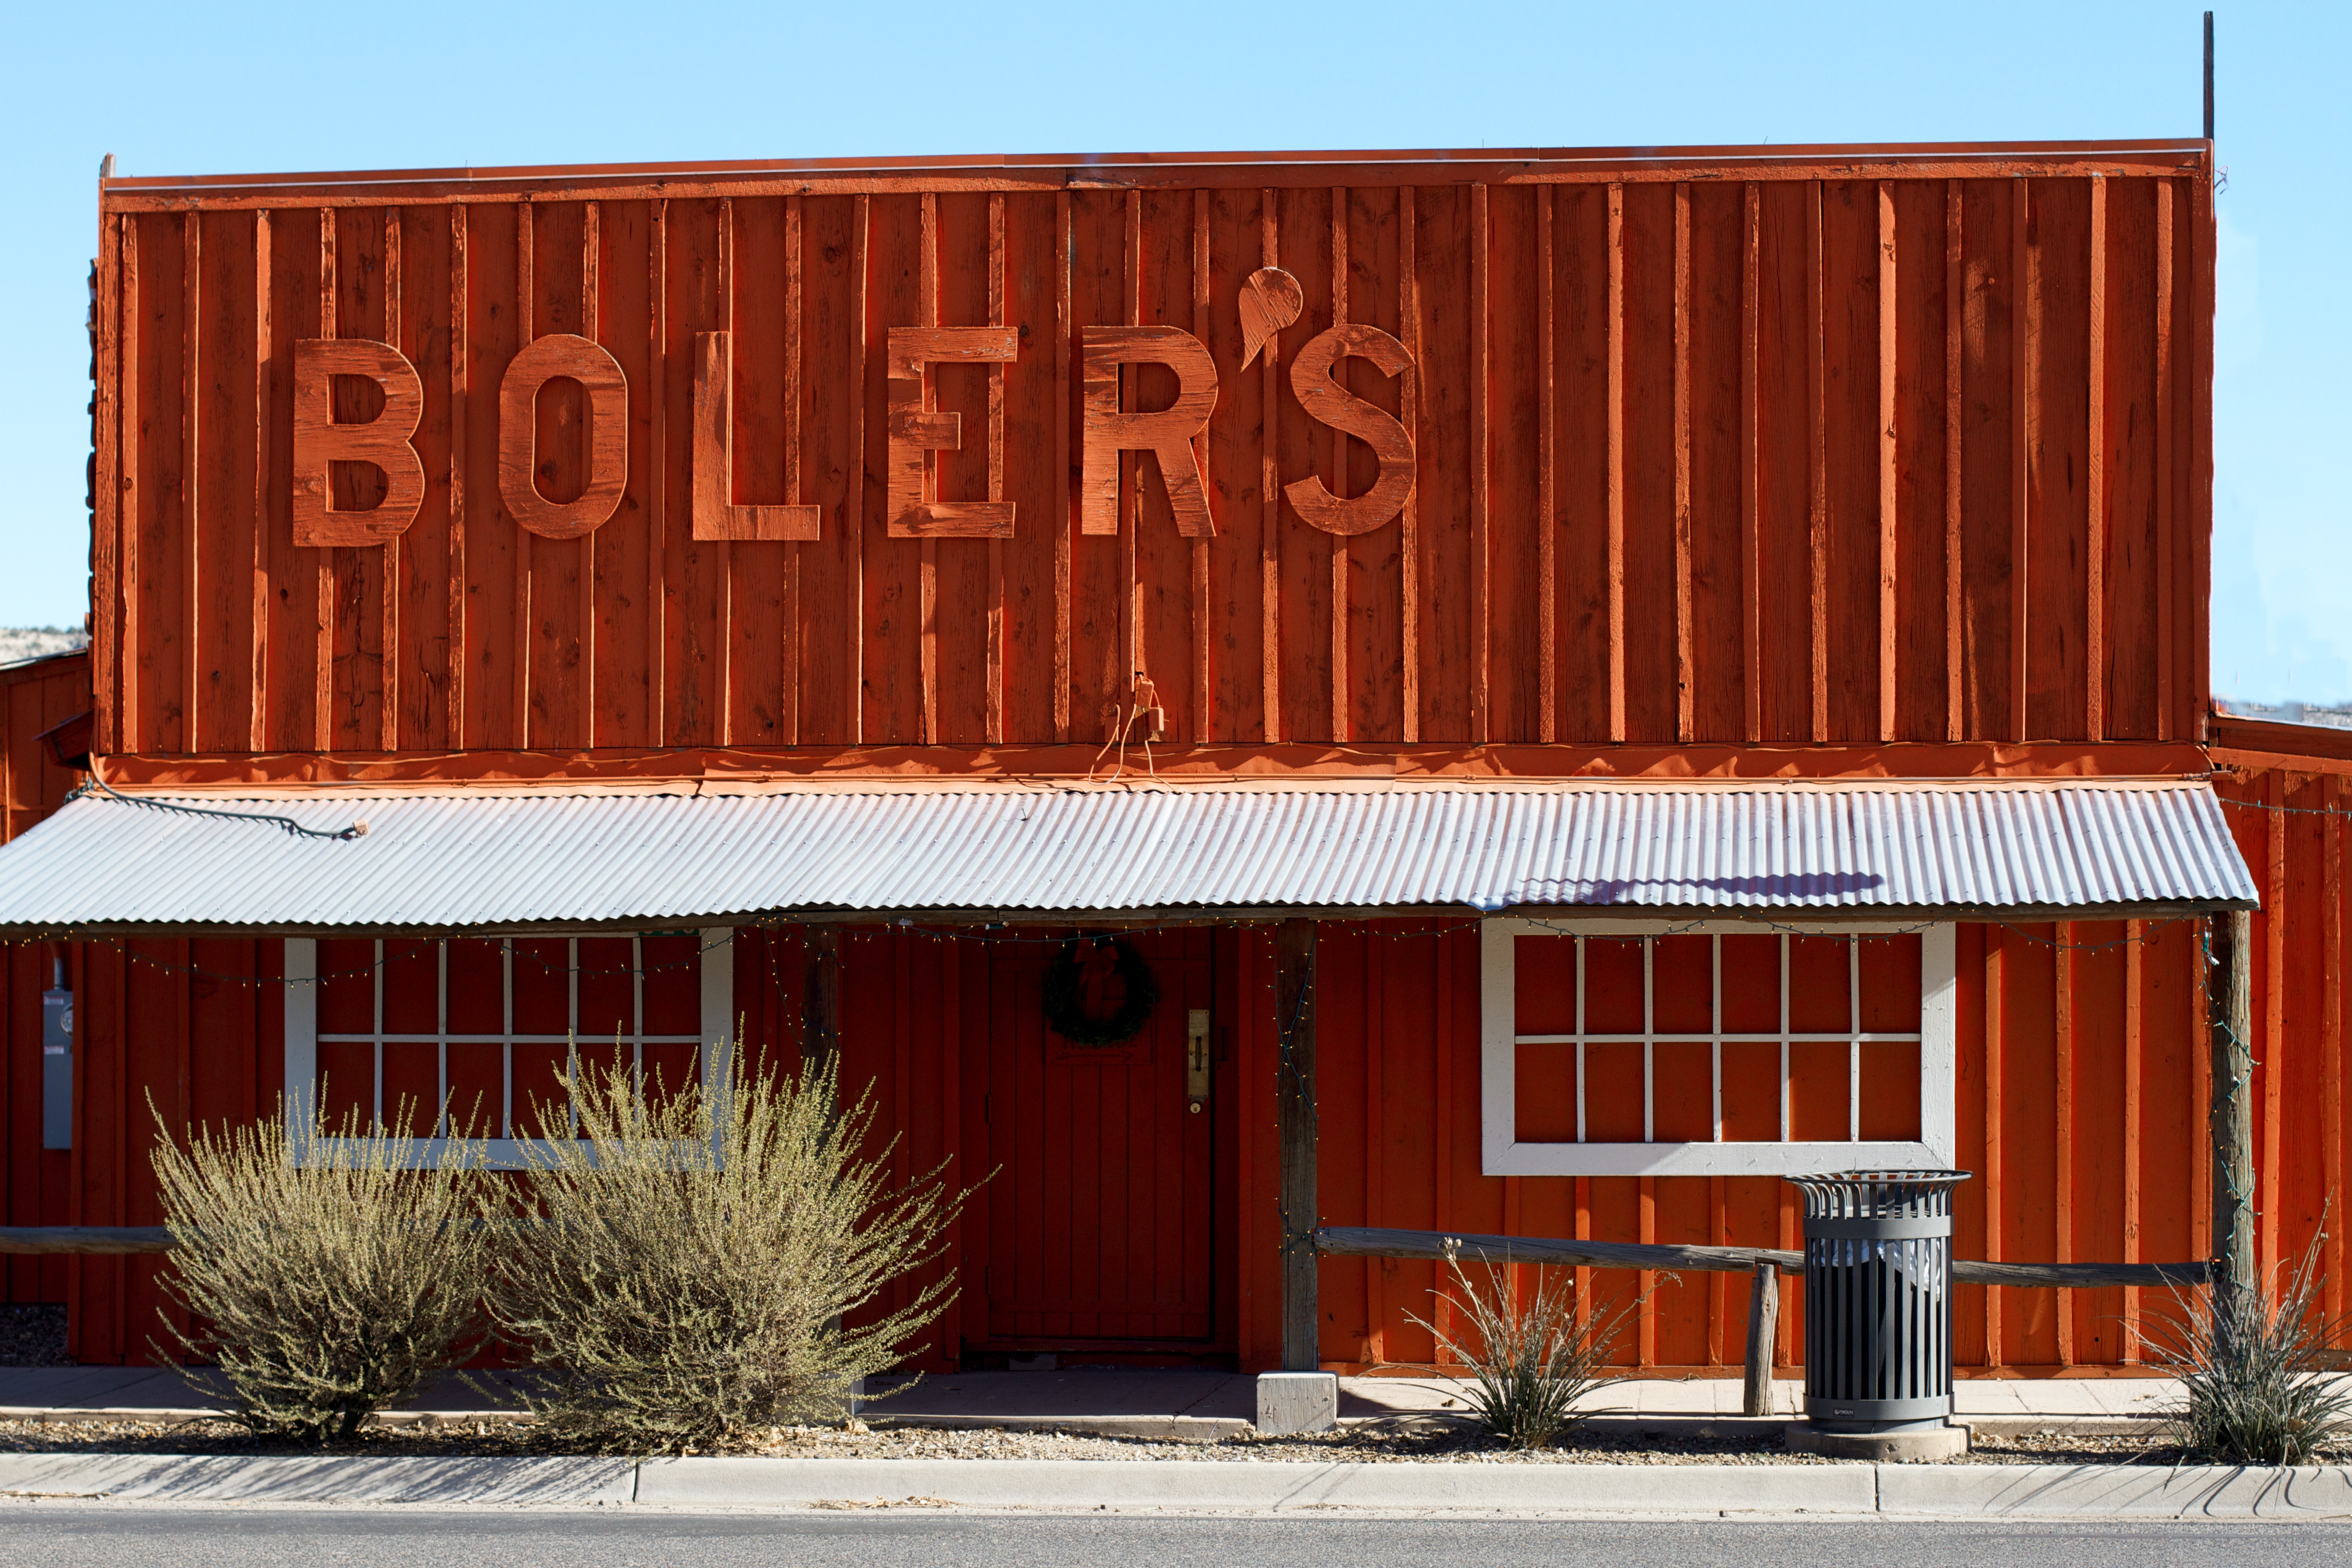
architecture, wood, house, building, downtown, facade, theatre, stall